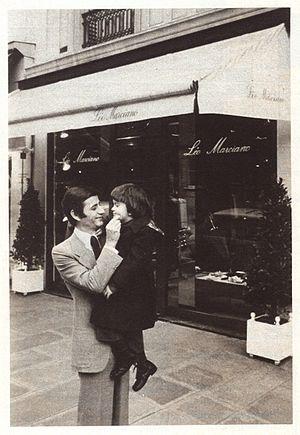
Léo Marciano est un styliste français né en Algérie. Il est le créateur de la marque Léo Marciano Paris.